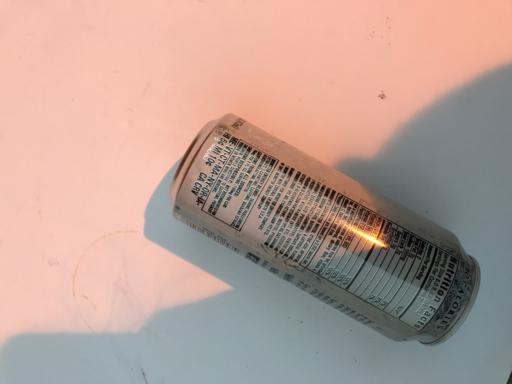
Waste category: metal